Hurlingham Club (Argentina)

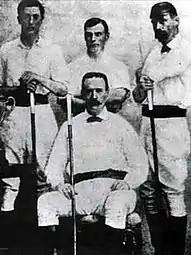
Hurlingham polo team of 1893

William Lacey, a professional cricketer, was instrumental in the construction of the Club (and what would later be the village of Hurlingham). Under his direction, the club was fenced, a cricket pitch prepared, and the first trees planted. In 1889, the first race track of Argentina was built at Hurlingham Club. At the end of 1889 the club sent Pacific Railway a request to build a station close to the club. The railway company satisfied the demand and the "Hurlingham" (taking the name of the club) station was opened in 1890, with a daily service to Palermo.